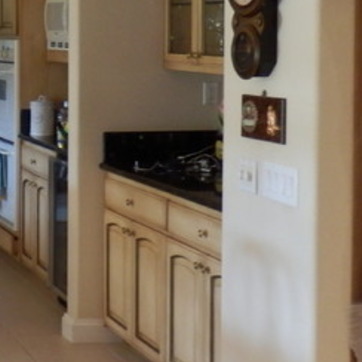
Material: polishedstone